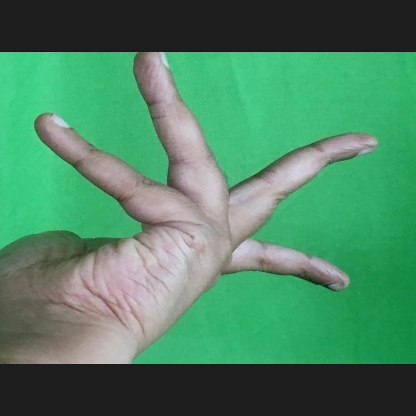
Mudra: Alapadmam